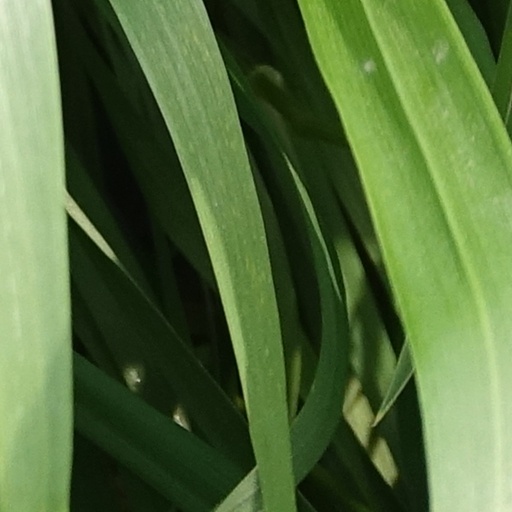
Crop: wheat